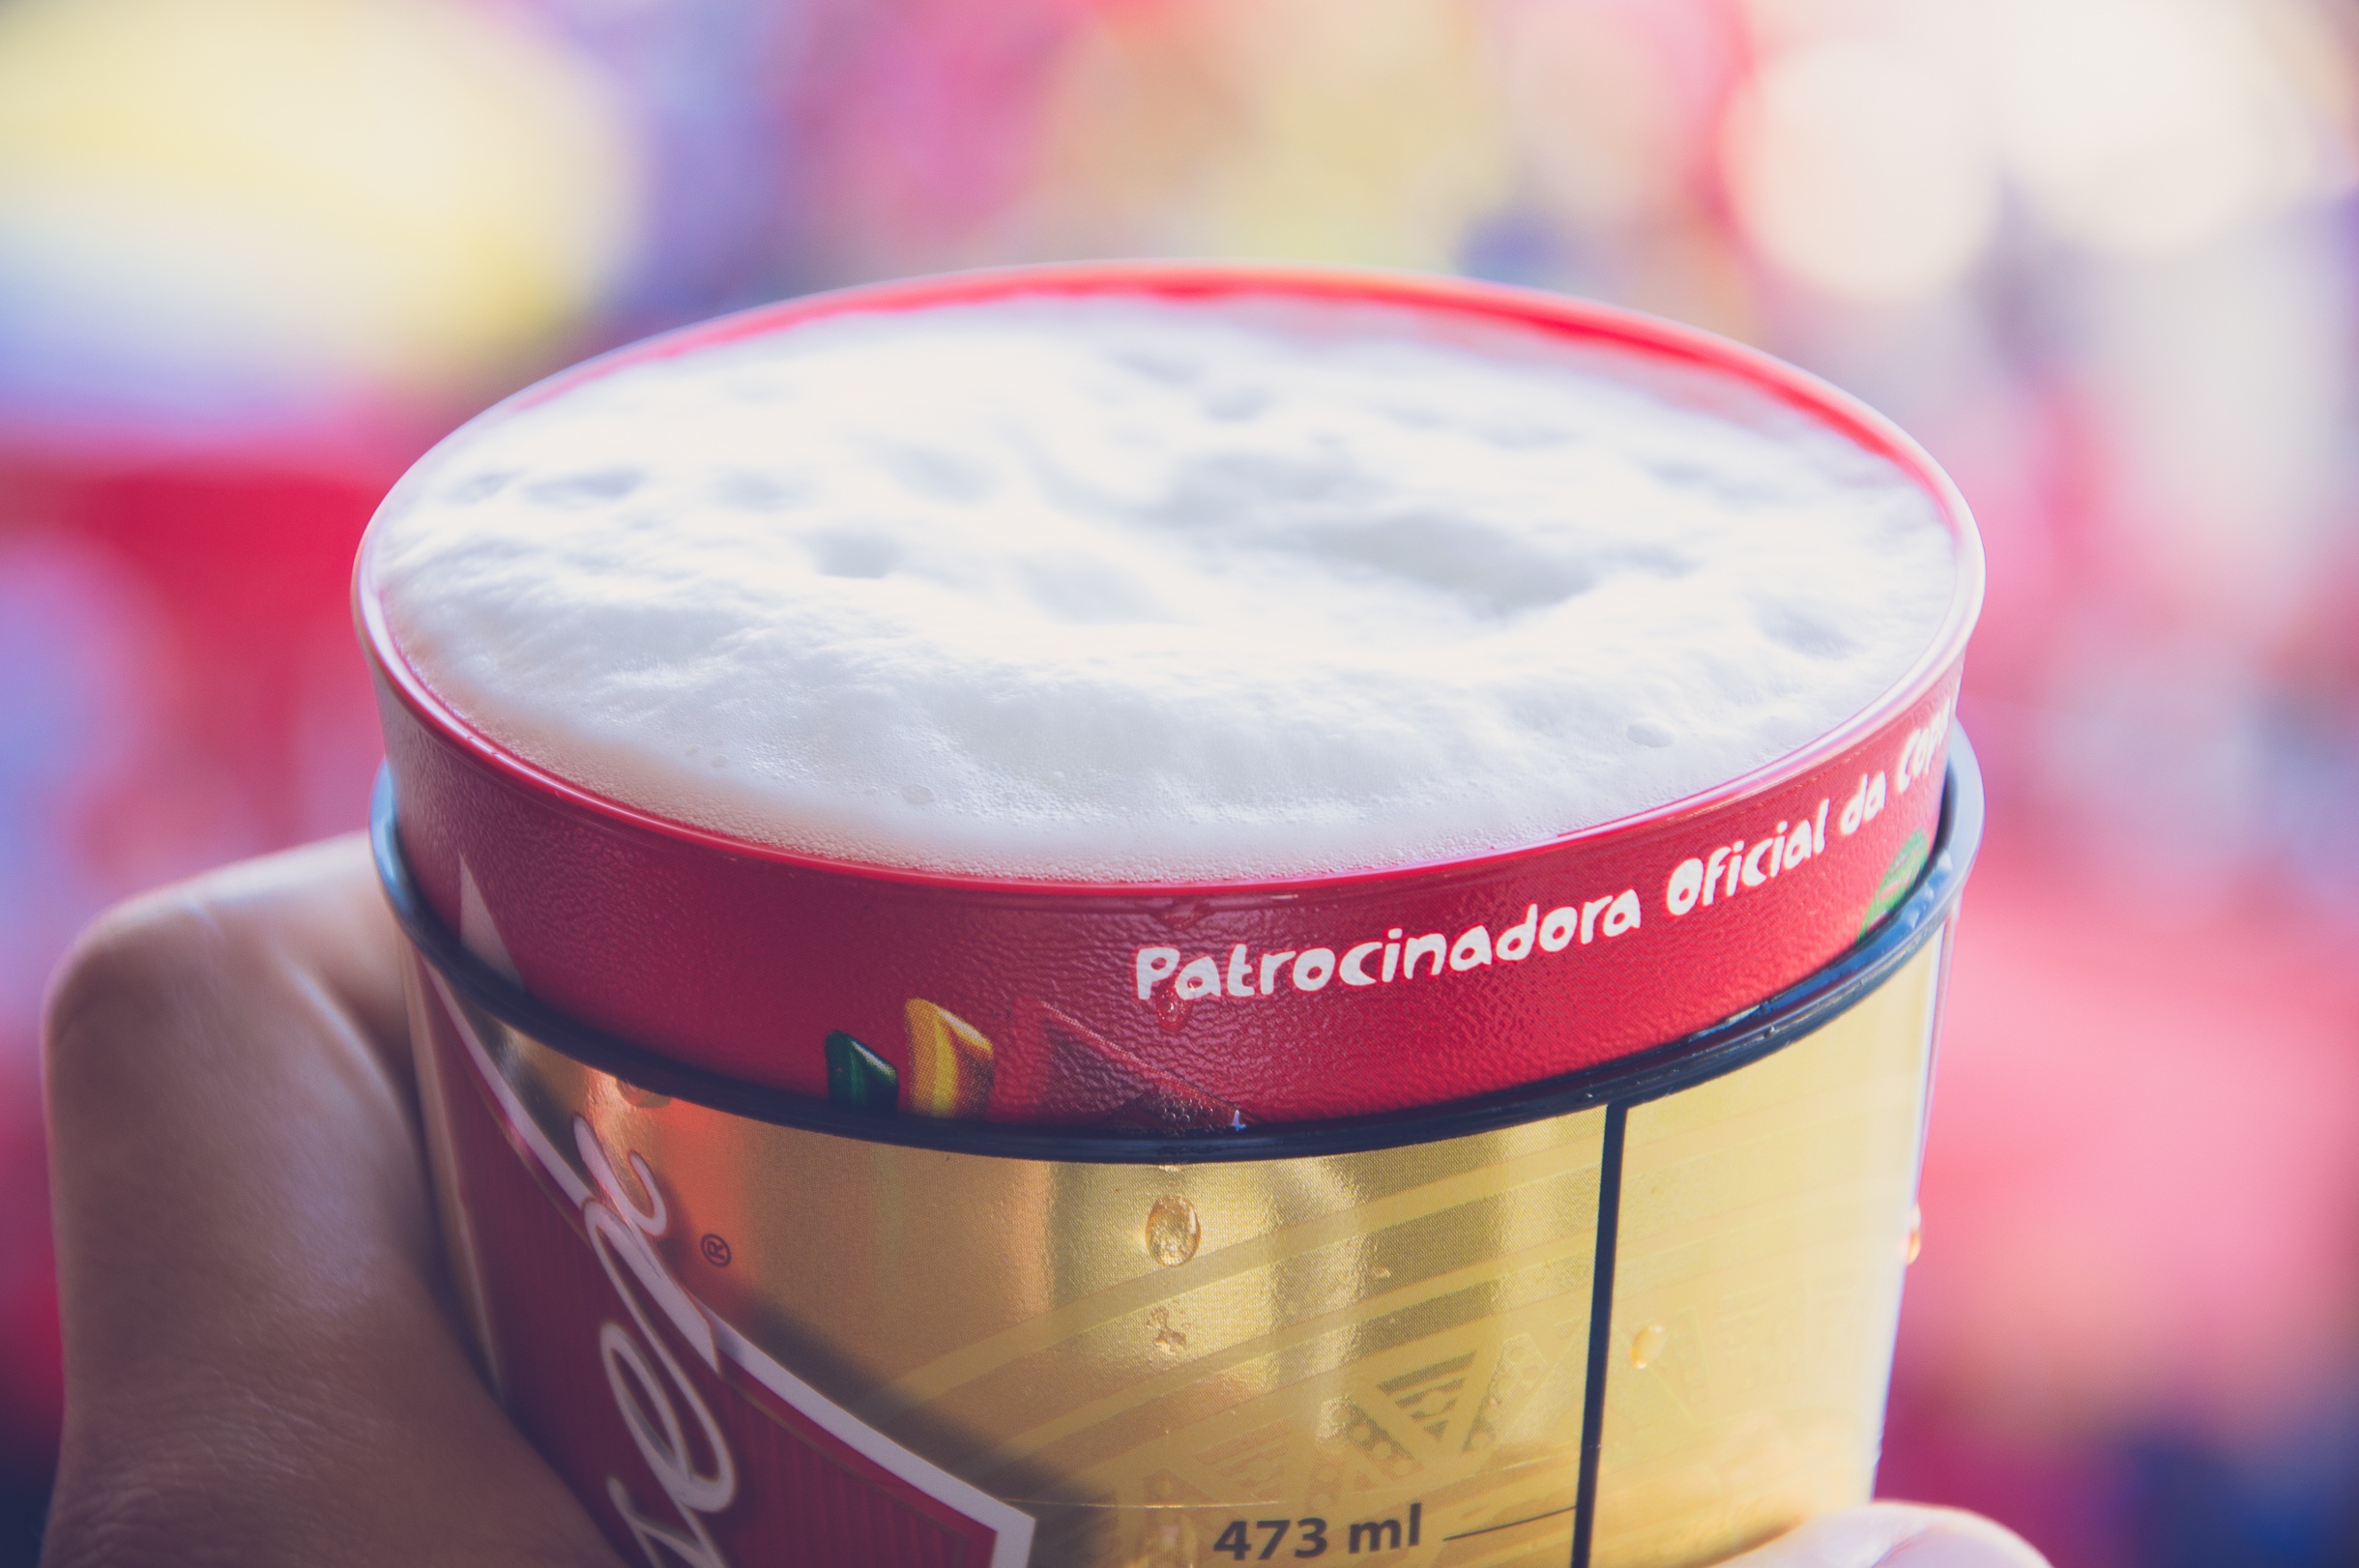
blur, meal, food, drink, breakfast, ice cream, dessert, holding, cream, dairy product, beer, skin, sweetness, flavor, world cup, sense